Lunada, Burgos

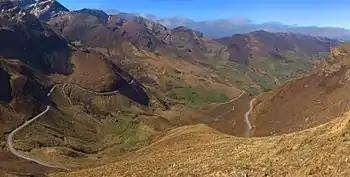
The Portillo de Lunada mountain pass

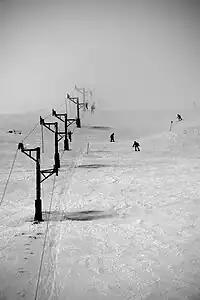
the drag lift at the ski station

Lunada is a mountain pass and ski station in the Cantabrian Mountains, in Burgos, Spain. The pass is the origin of the Miera River, one of the main rivers of Cantabria.